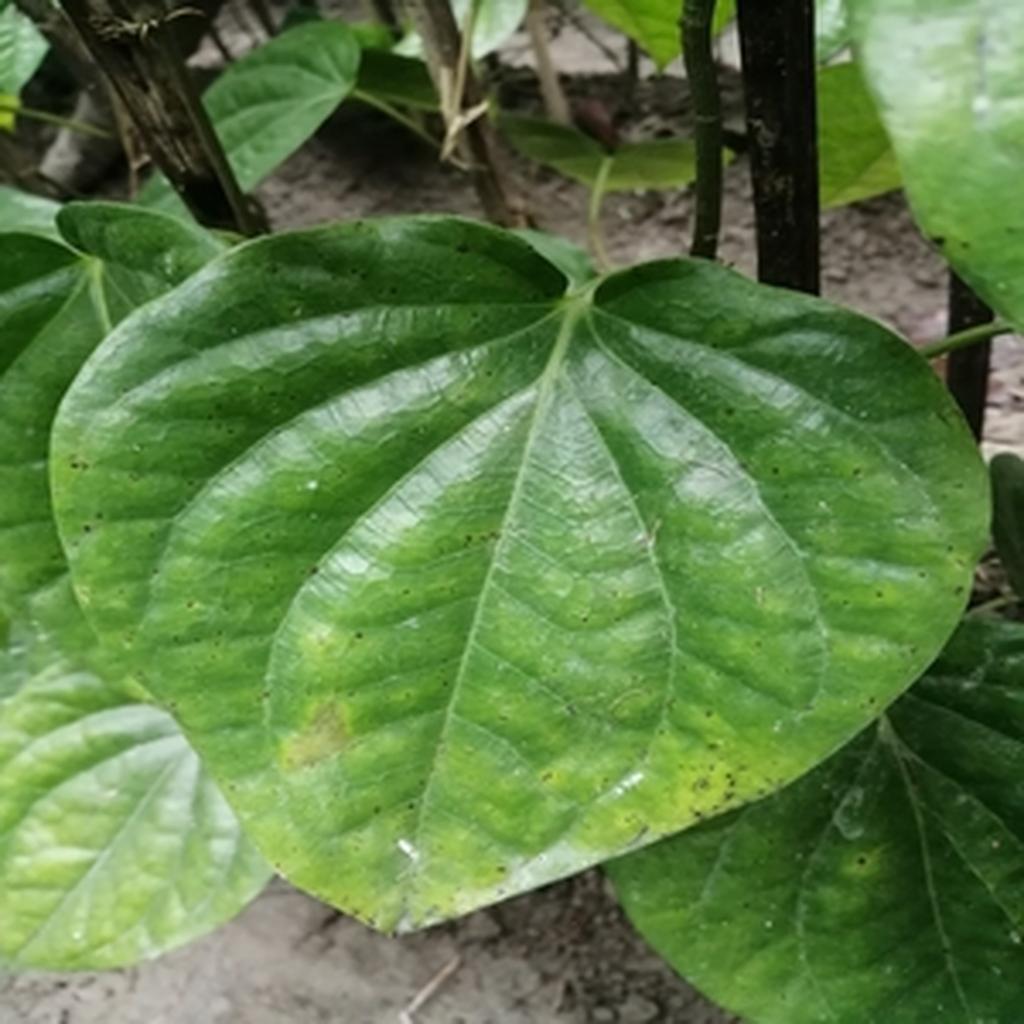
Label: Leaf_Spot